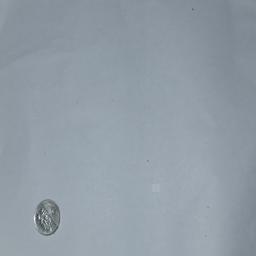
Label: 5_New_Back